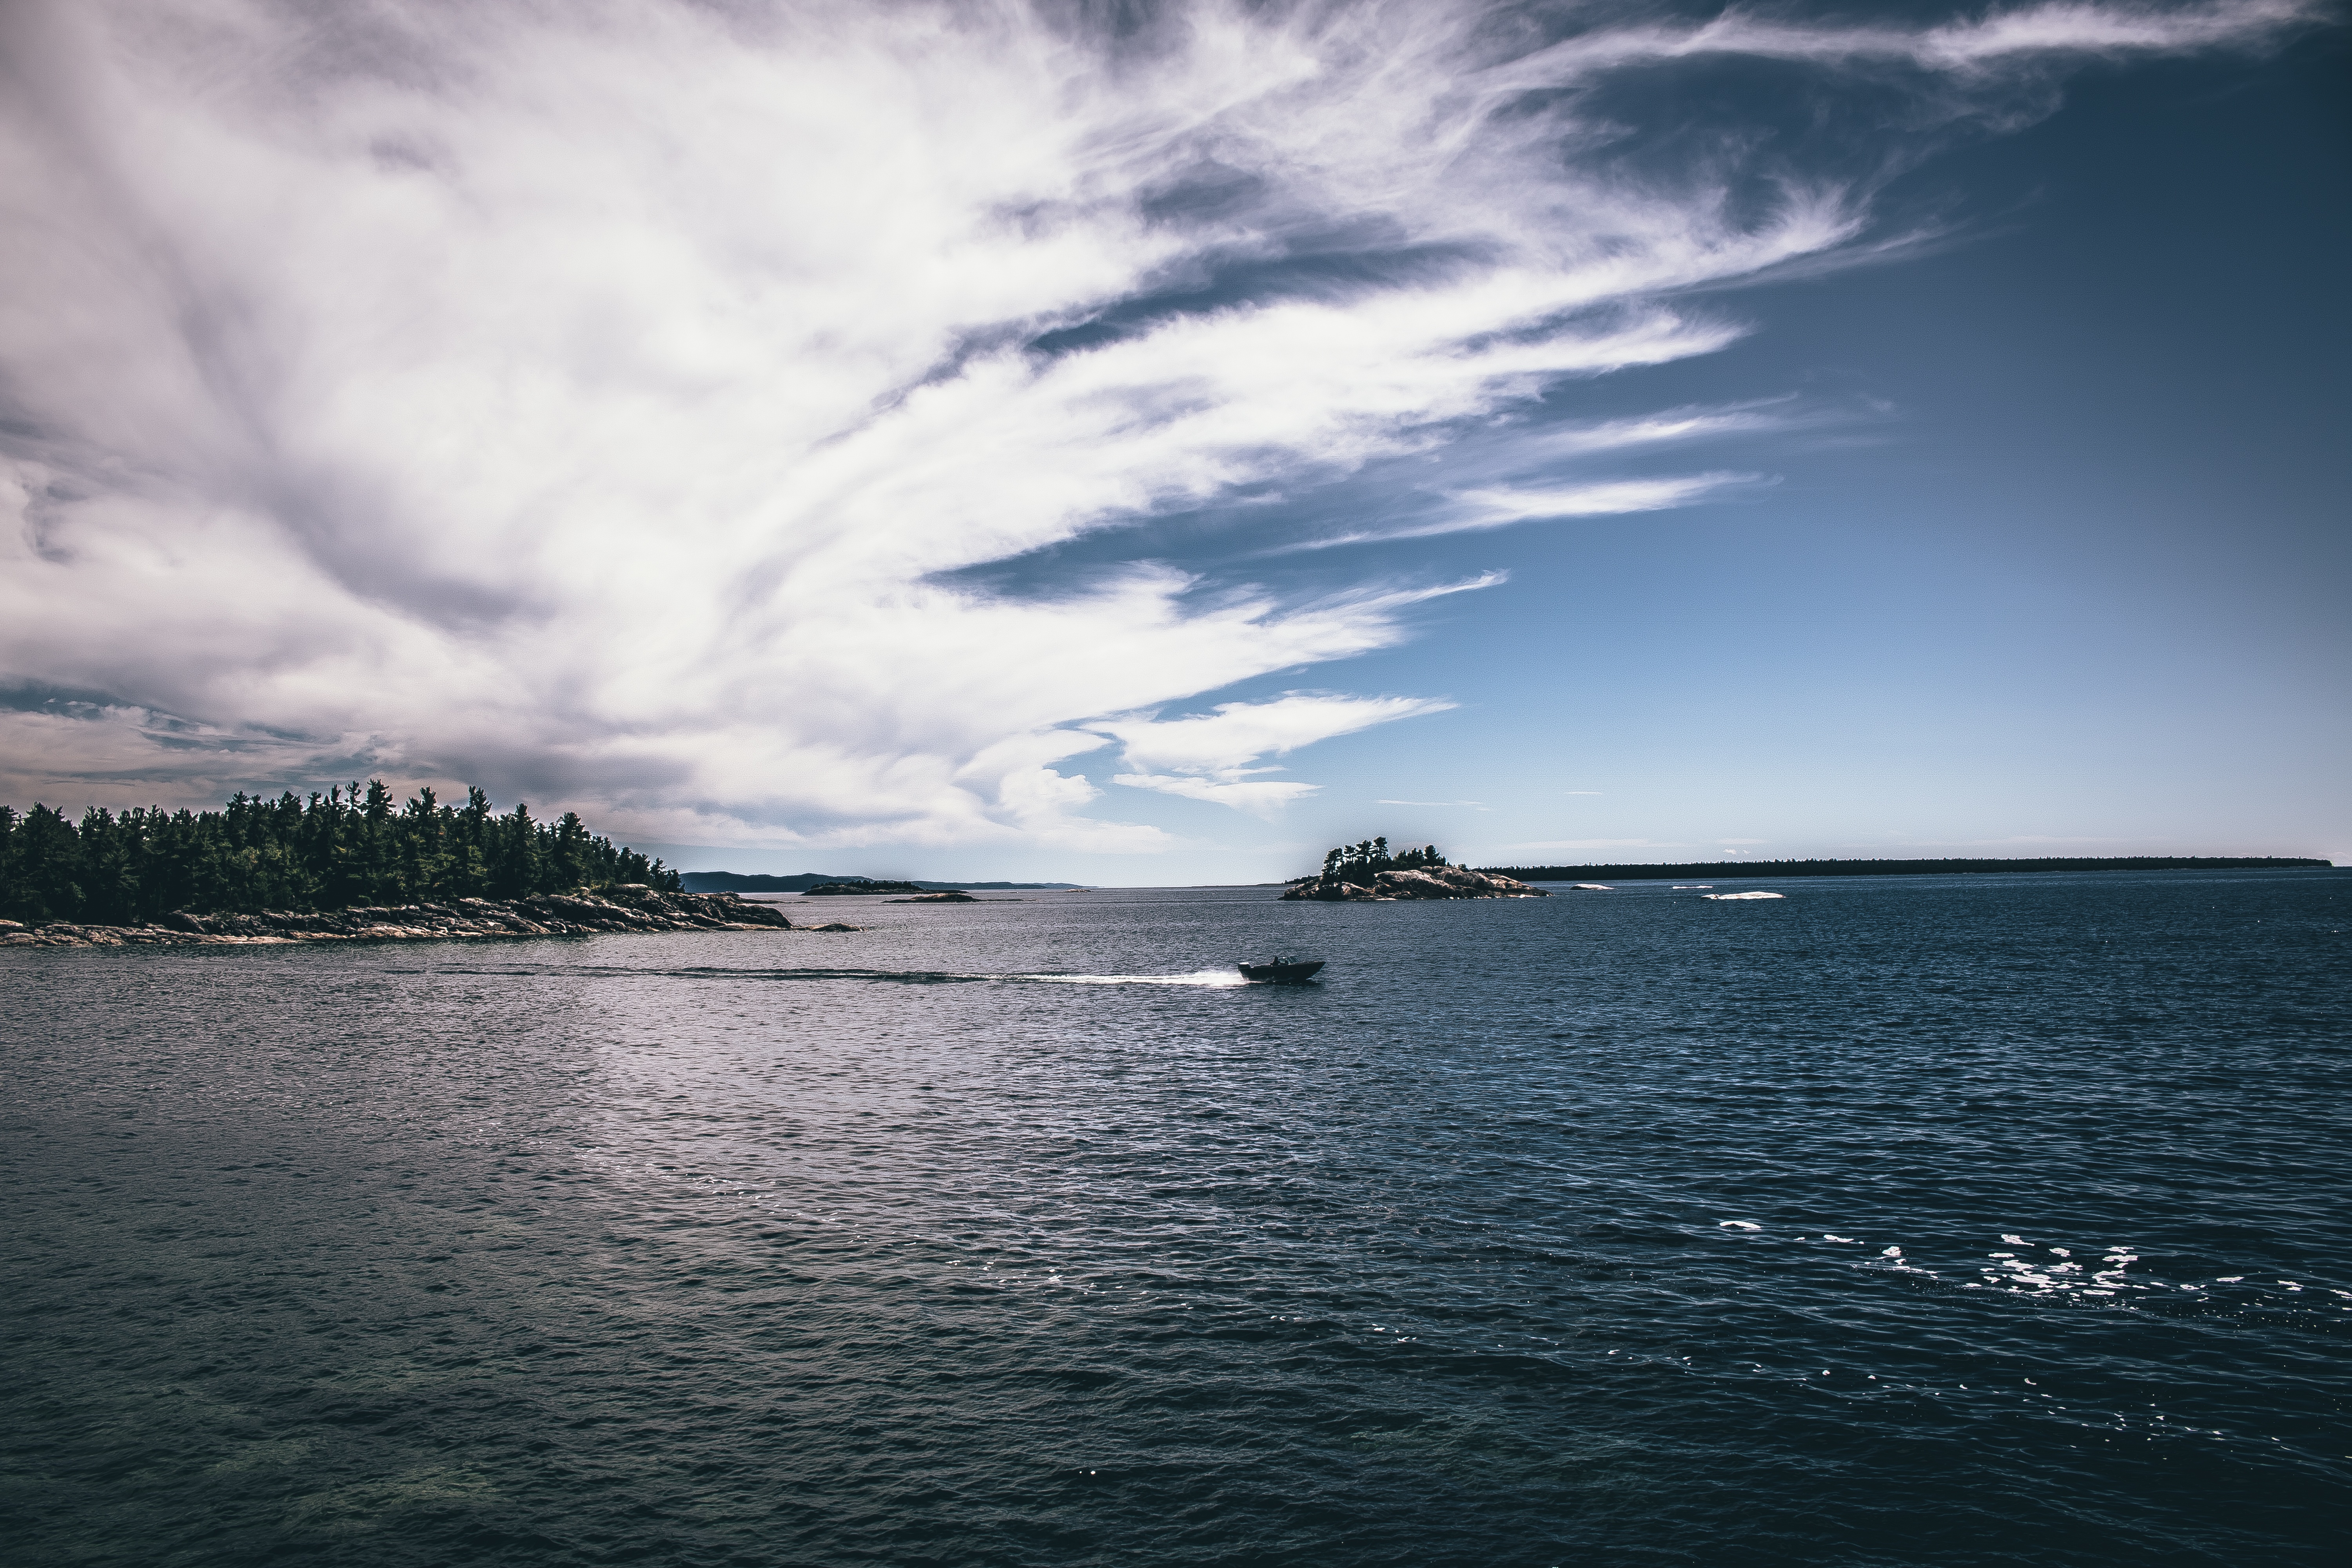
sea, coast, water, ocean, horizon, cloud, sky, shore, wave, lake, dusk, reflection, vehicle, bay, body of water, loch, meteorological phenomenon, atmospheric phenomenon